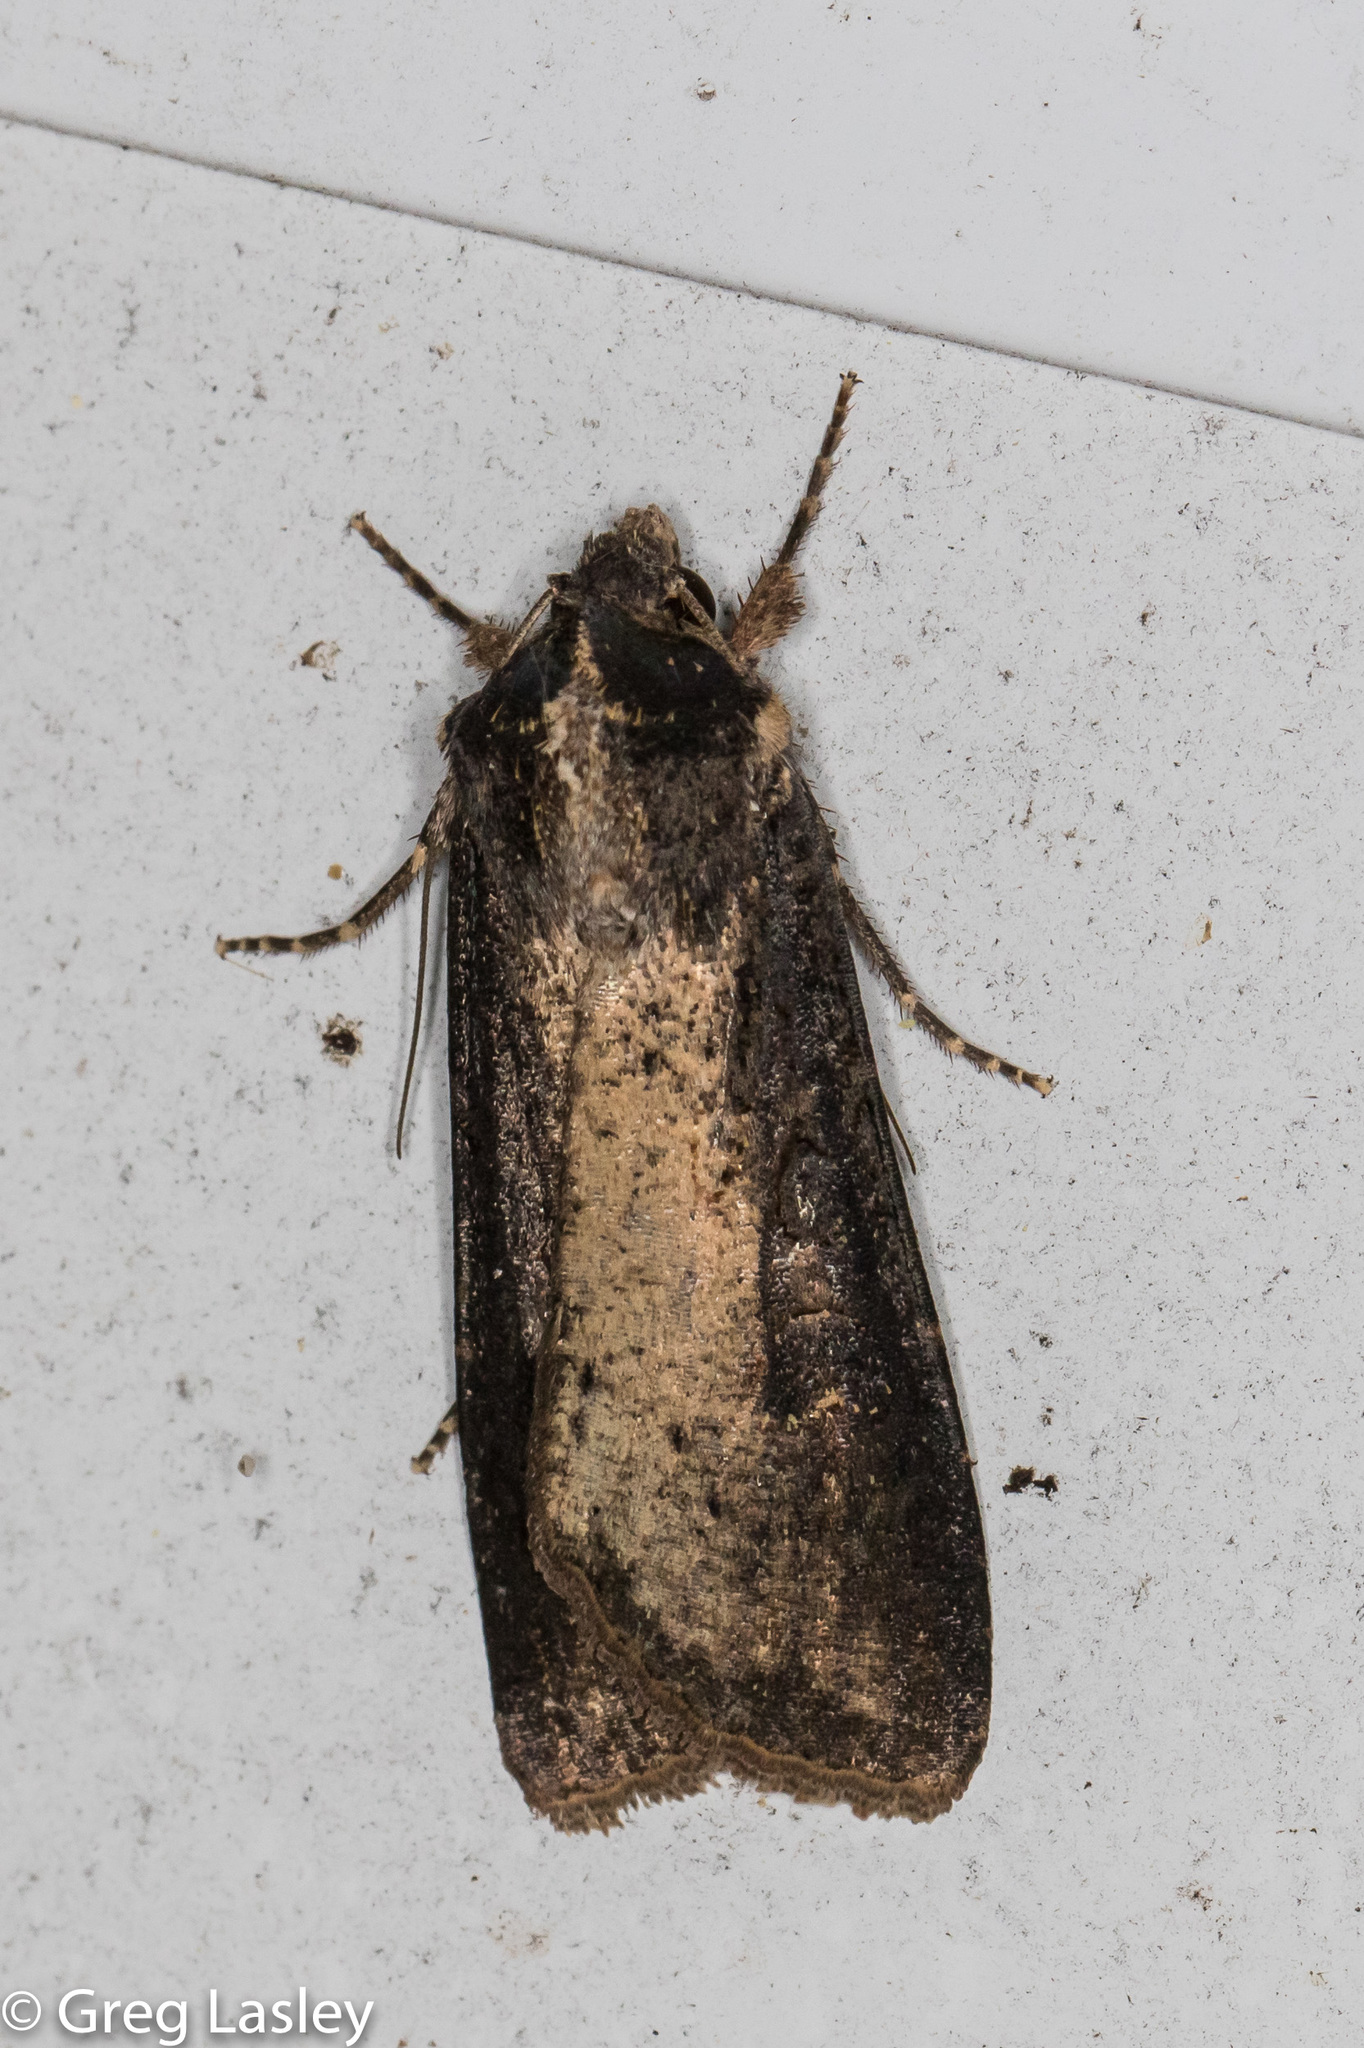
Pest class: cutworms